Bonhams & Butterfields

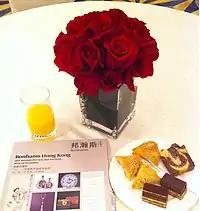
Bonhams is developing business in Hong Kong, China

Bonhams and Butterfield was a large American auction house, founded in 1865 by William Butterfield in San Francisco.